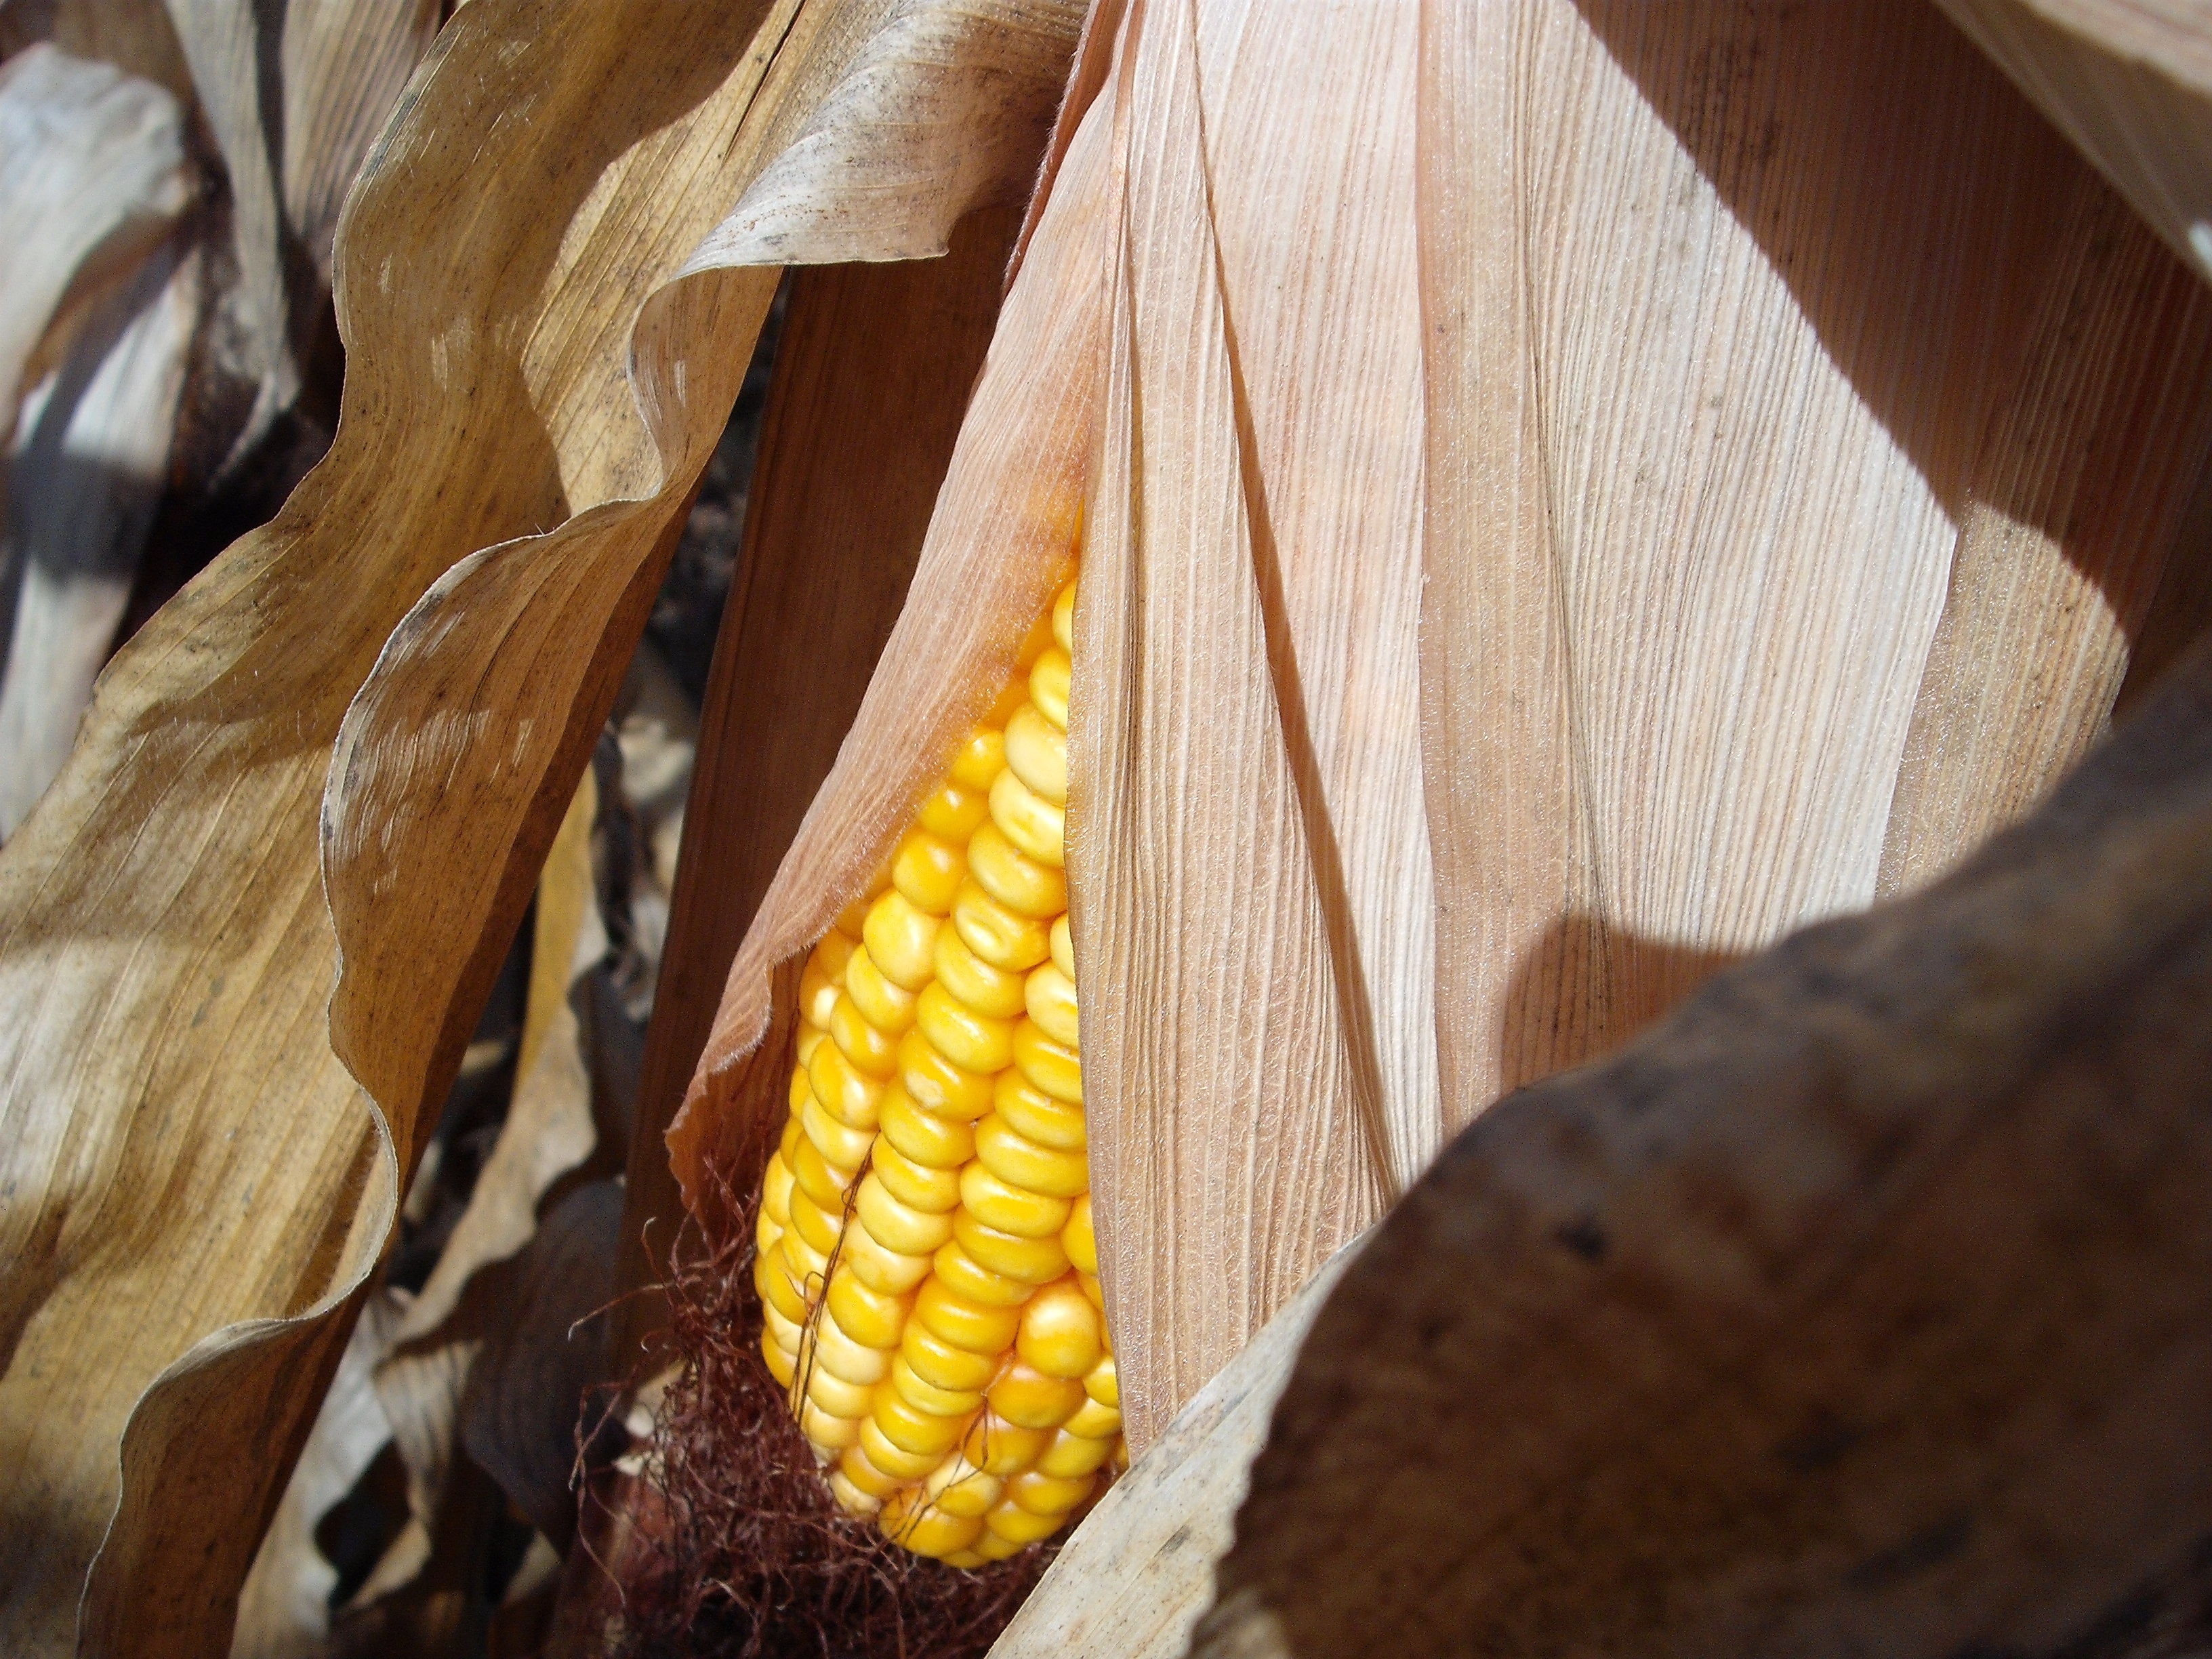
nature, growth, wood, farm, grain, fall, dish, food, farming, harvest, produce, crop, autumn, corn, ear, yellow, agriculture, cob, stalk, corn field, grass family